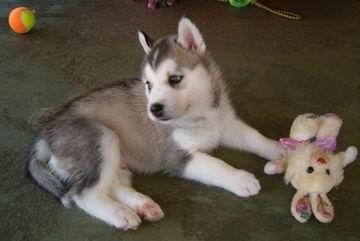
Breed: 232-n000083-Eskimo_dog